Erstavik

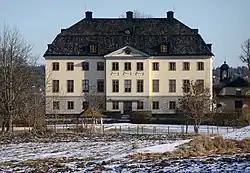

Erstavik is a manor house in Nacka Municipality, Sweden. Located south of Stockholm, at an inlet of the Baltic Sea.